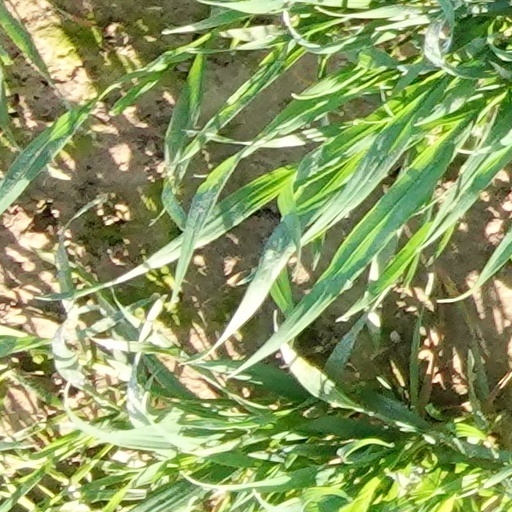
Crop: wheat